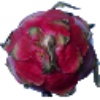
Label: red_pitahaya